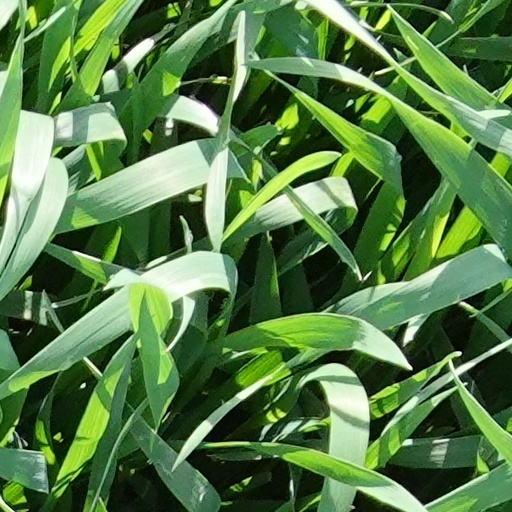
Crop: wheat